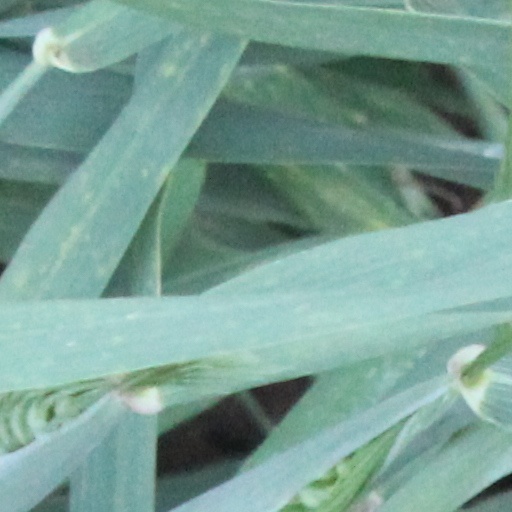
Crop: wheat